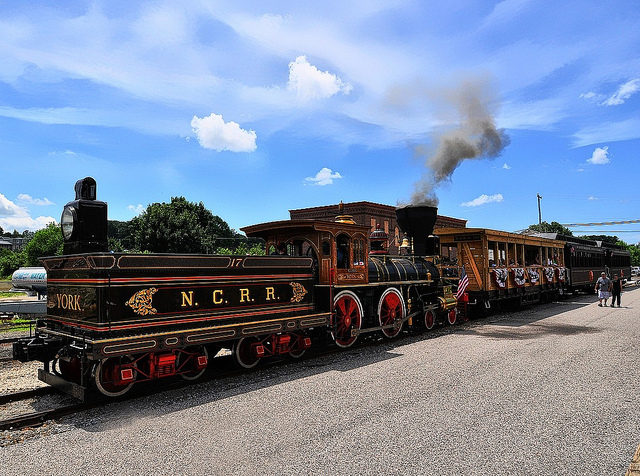
A train traveling through a train station with people standing outside of it.

A train is riding through a gravel and dirt area.

An old fashioned locomotive sitting on the train tracks